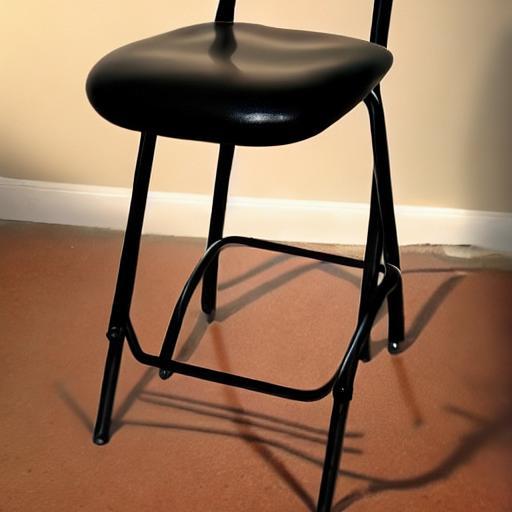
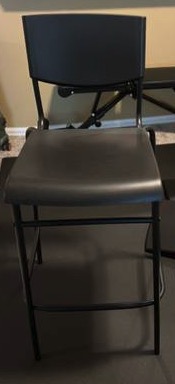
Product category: stool
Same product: no